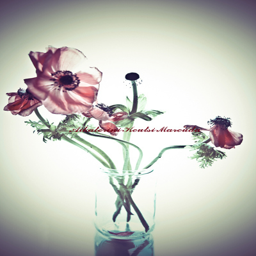
A clear glass vase with some flowers inside.
A photo of a small vase with flowers are shown.
A flower bouquet in a glass vase and some writing on the photo.
The small glass vase is holding a few flowers.
Several flowers in a glass against a white background